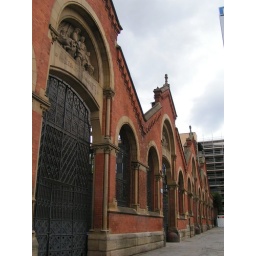
Taken on 03/08/2005 at the old fish market in studehill, manchester city centre